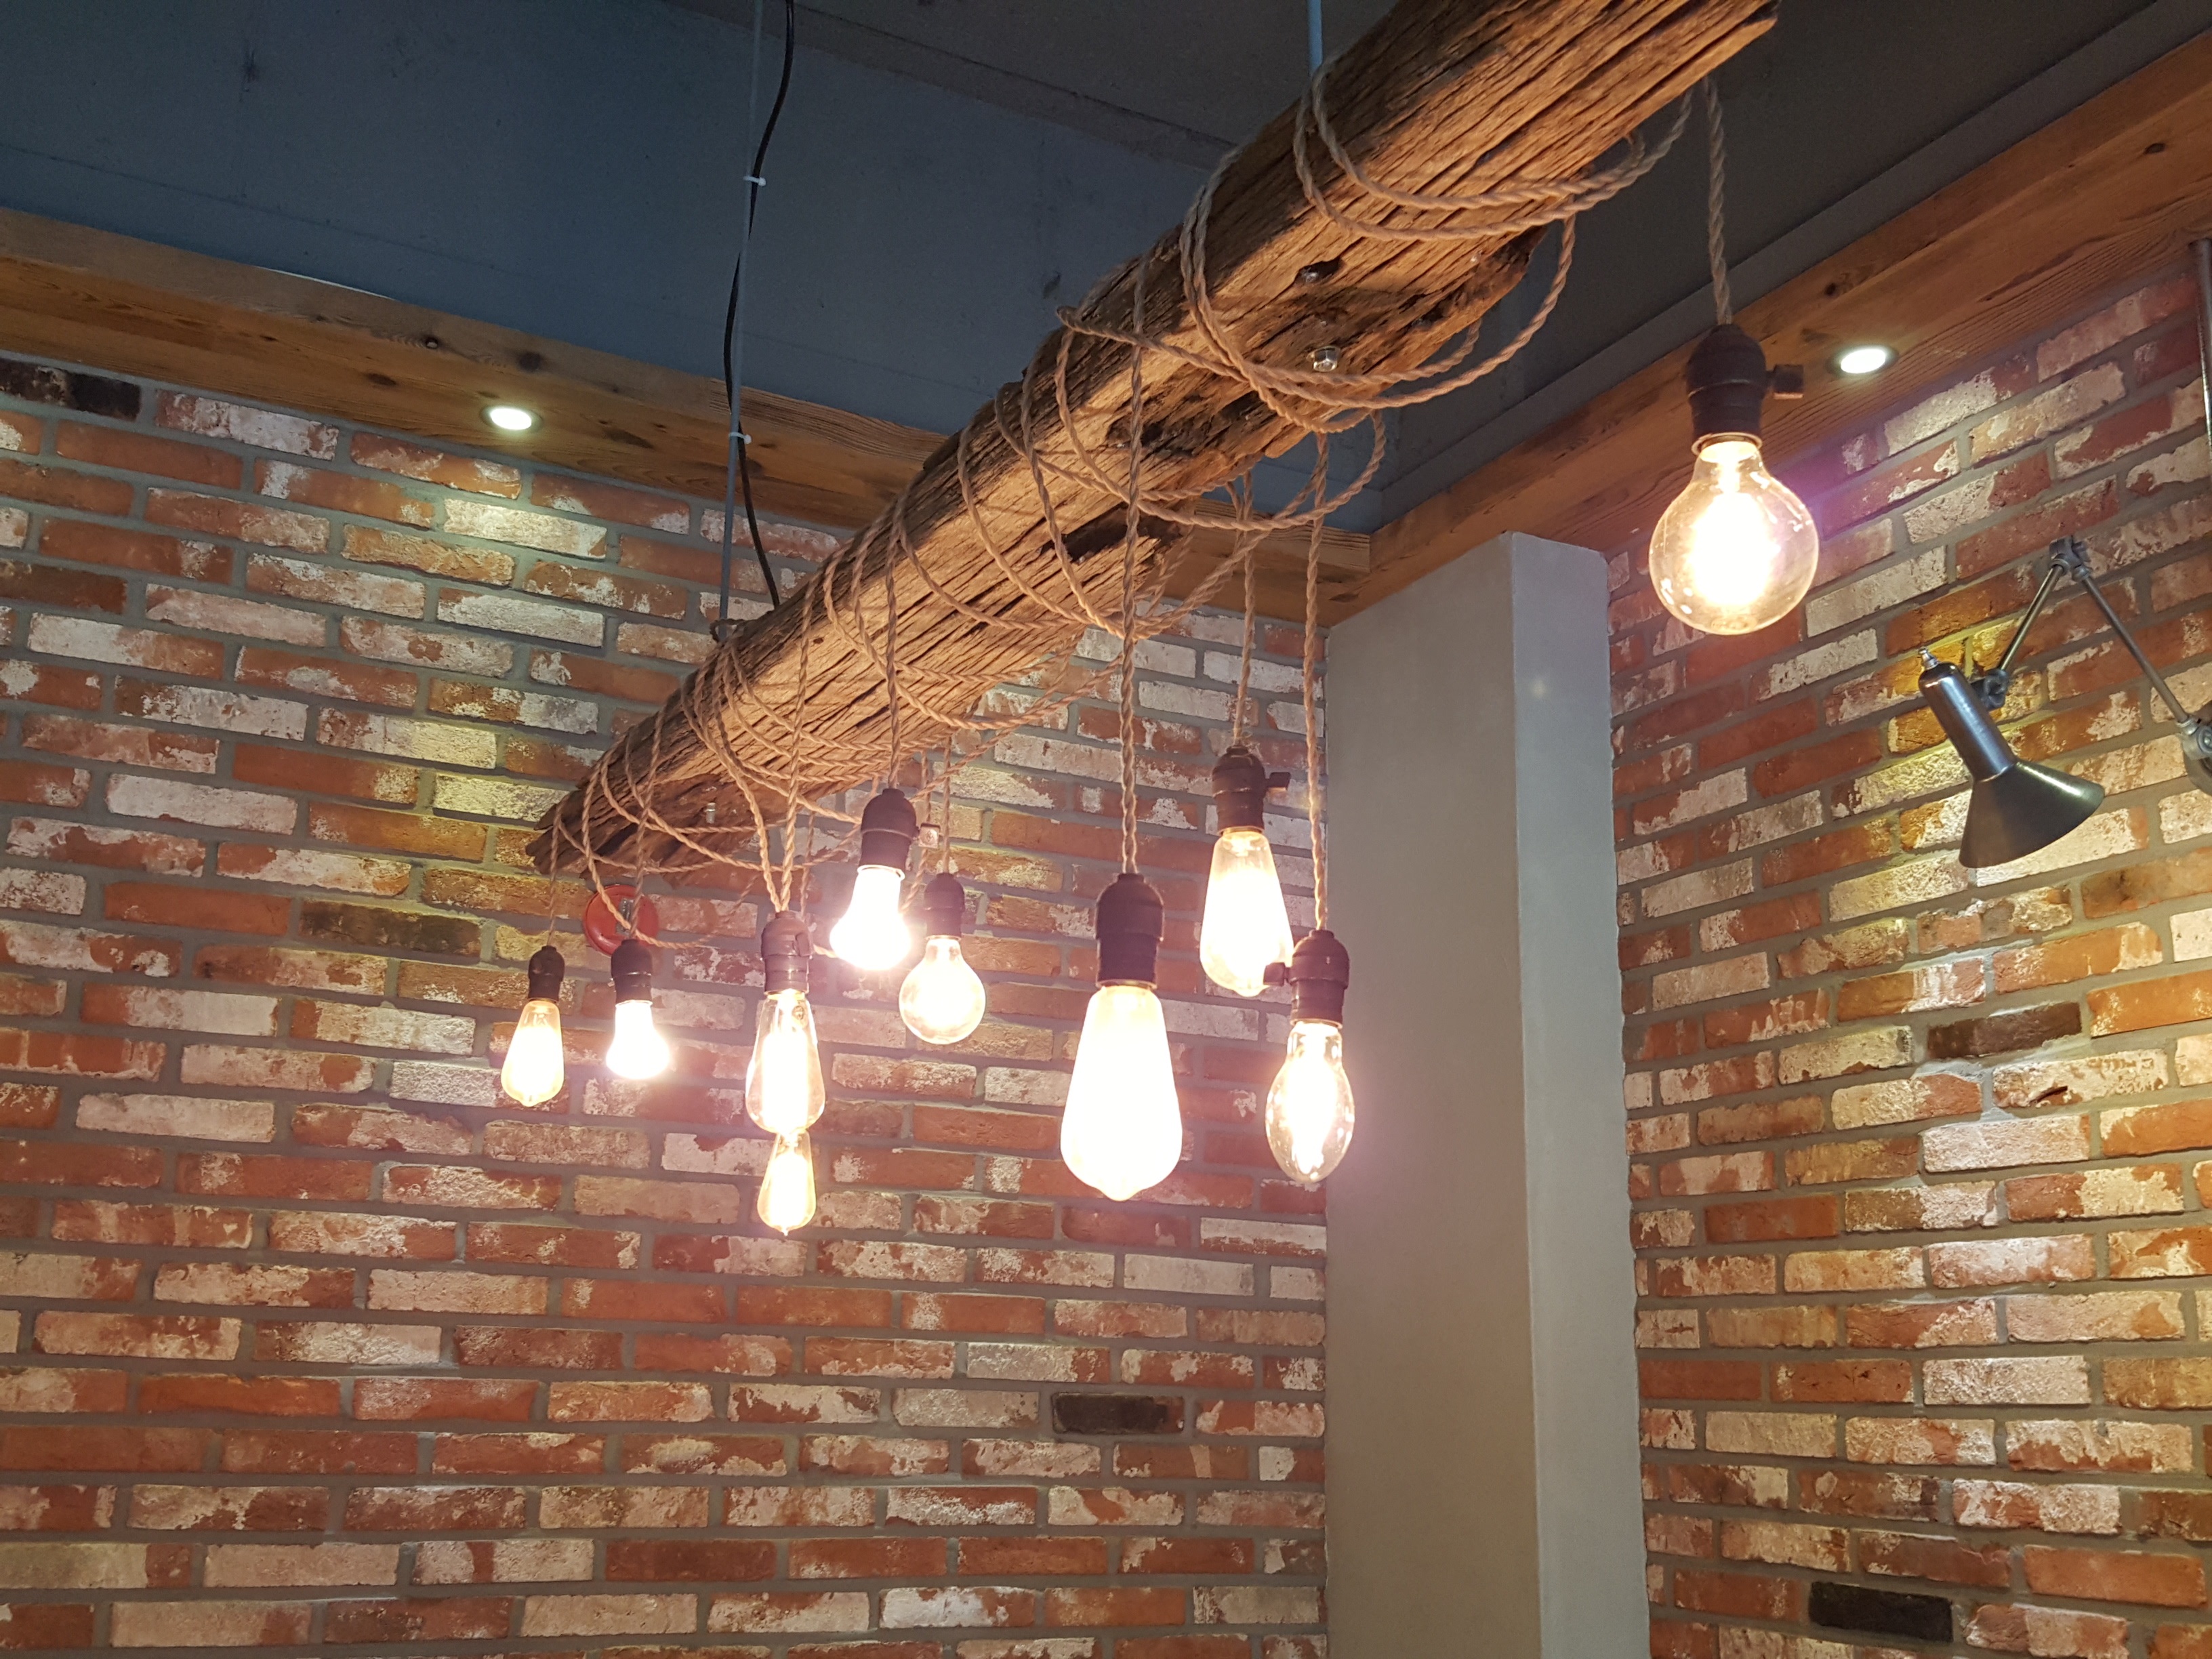
cafe, wood, floor, glass, wall, beam, ceiling, indoor, fire, room, light bulb, brick, lighting, material, interior design, design, americano, cafe lighting, edison light bulbs, design light bulbs, glass bulb, window covering